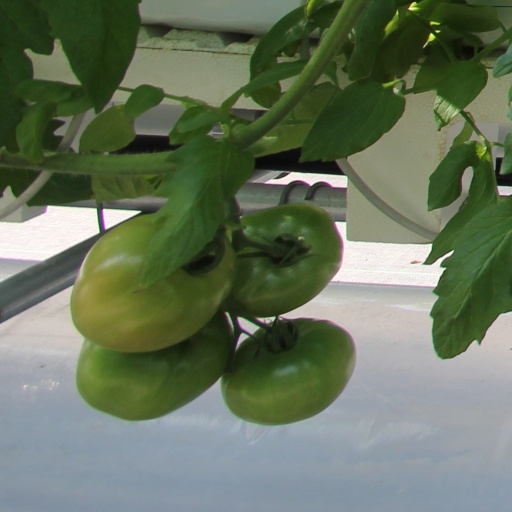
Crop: tomato